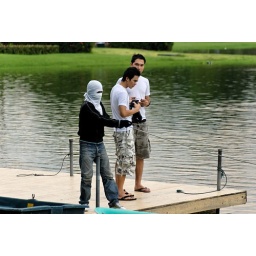
No terrorist, only the guy reigning over ducks and swan boats